Battle of the Utus

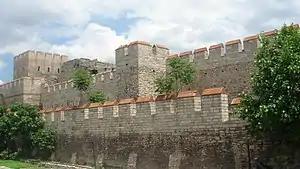
Restored section of the Theodosian Walls at the Selymbria Gate. The Outer Wall and the wall of the moat are visible, with a tower of the Inner Wall in the background.

Beginning in 443, when the Eastern Empire stopped its tribute to the Huns, Attila's army had invaded and ravaged the Balkan regions of the Eastern Empire. After the Danubian defenses were breached and the Huns had overrun Pannonia Secunda and devastated Moesia, Theodosius II recognized the need for a more proactive stance against the Huns in anticipation of future conflicts. In 443, both the Eastern and Western Roman Empires enacted a law imposing harsher penalties on limitanei who farmed land near their garrisons. At the same time, Theodosius II undertook a comprehensive overhaul of the Danubian defensive system, rebuilding patrol fleets and likely upgrading the limitanei forces across the empire, particularly in the East. Attila was preparing for another campaign in 446, and probably launched it in response to news of the collapse of a fifty-seven-tower long stretch of the Theodosian land walls in January 447, after the earthquake happened in Constantinople.